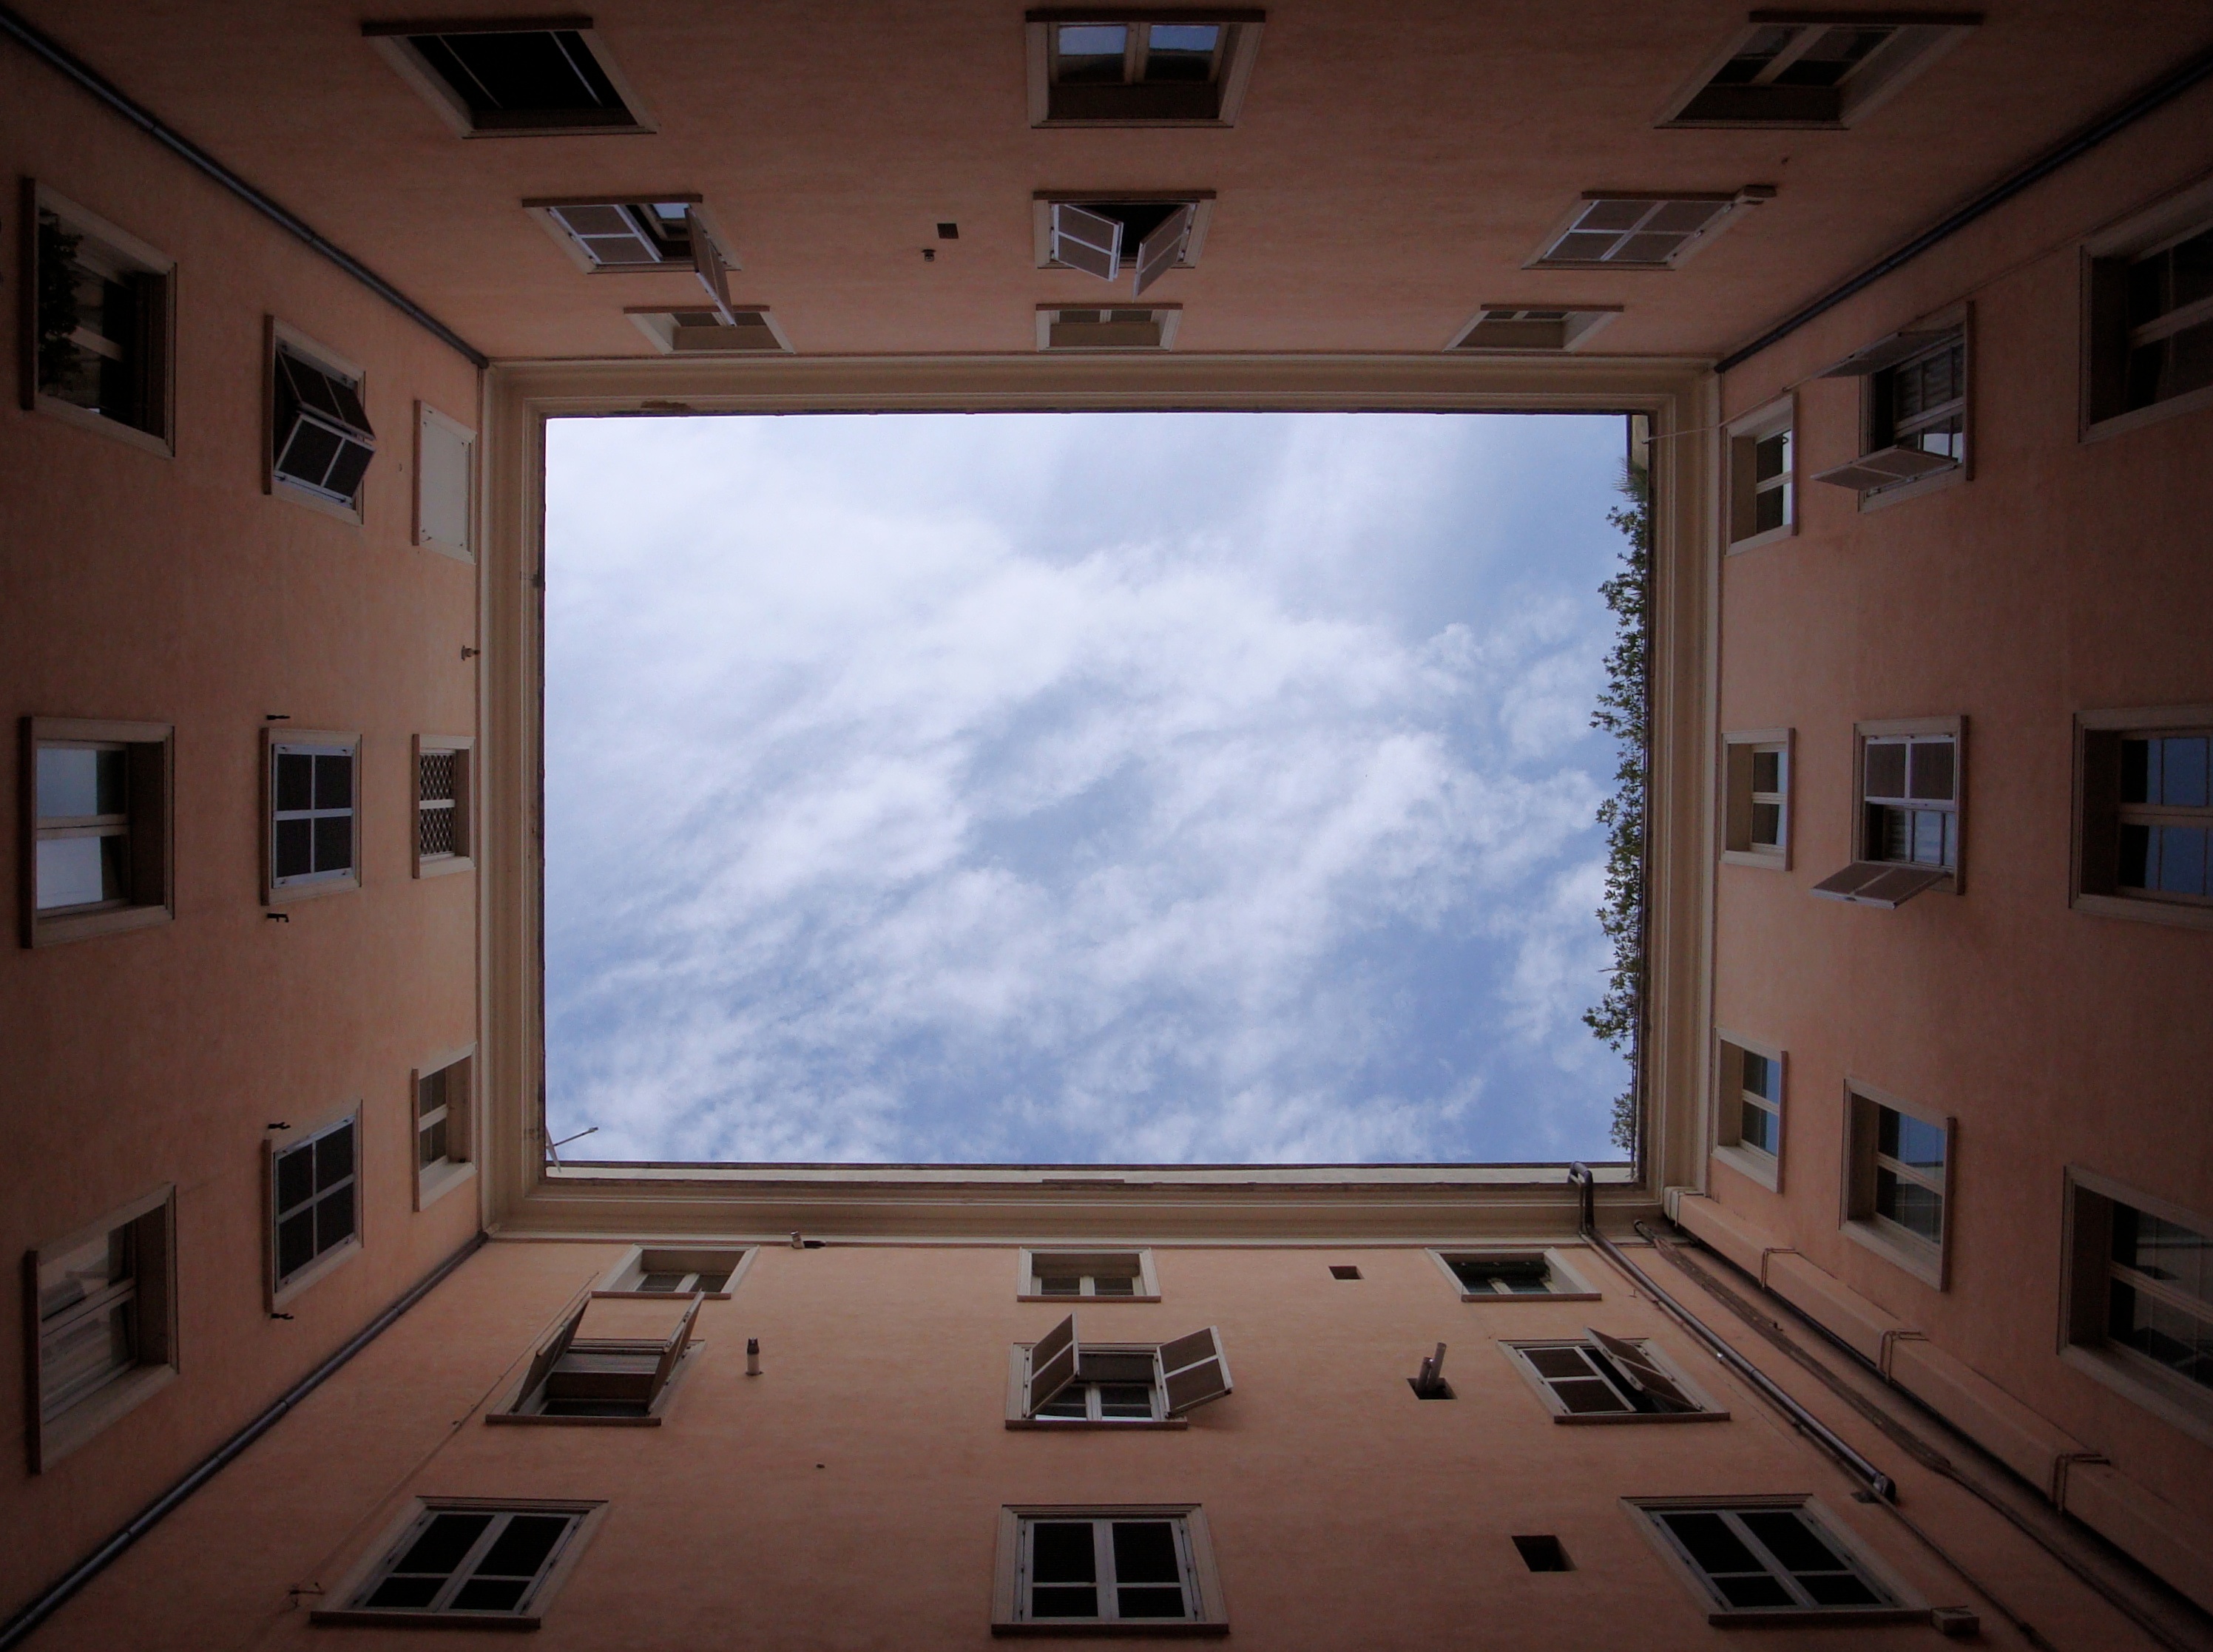
architecture, mansion, house, window, building, home, wall, facade, living room, interior design, design, tourist attraction, estate, shape, daylighting